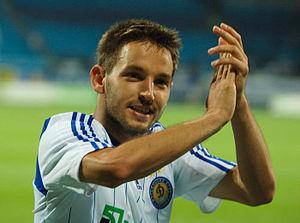
Miloš Ninković, né le 25 décembre 1984 à Belgrade en Yougoslavie, est un footballeur international serbe, évoluant au poste de milieu gauche au club du Sydney FC.